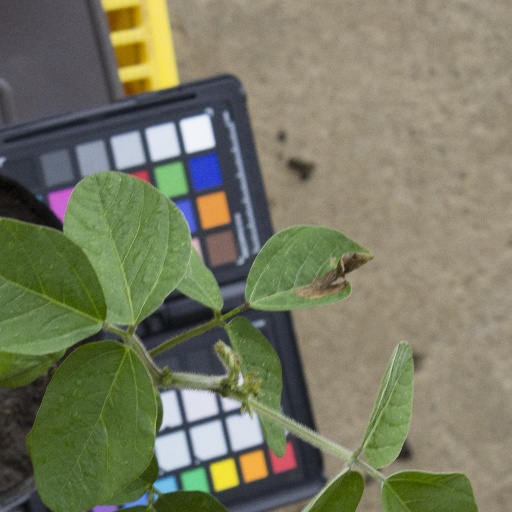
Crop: soybean